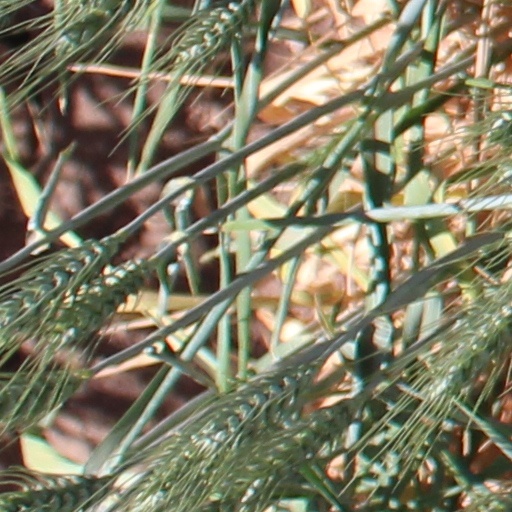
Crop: wheat